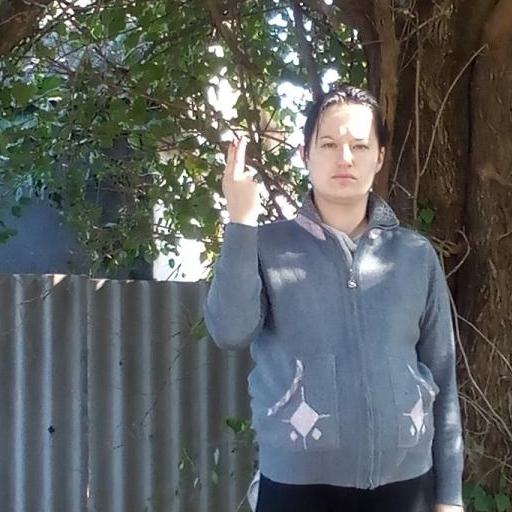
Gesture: two_up_inverted